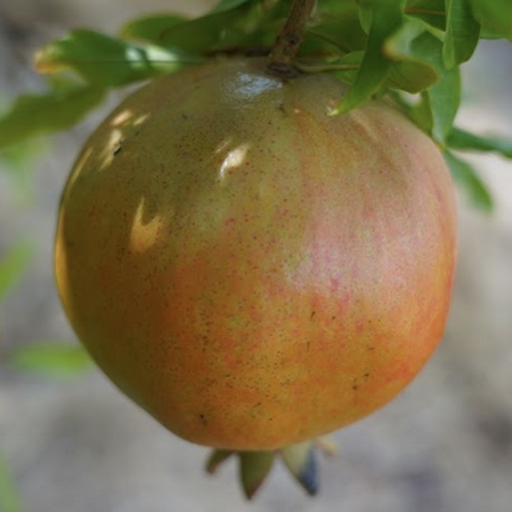
Label: Healthy